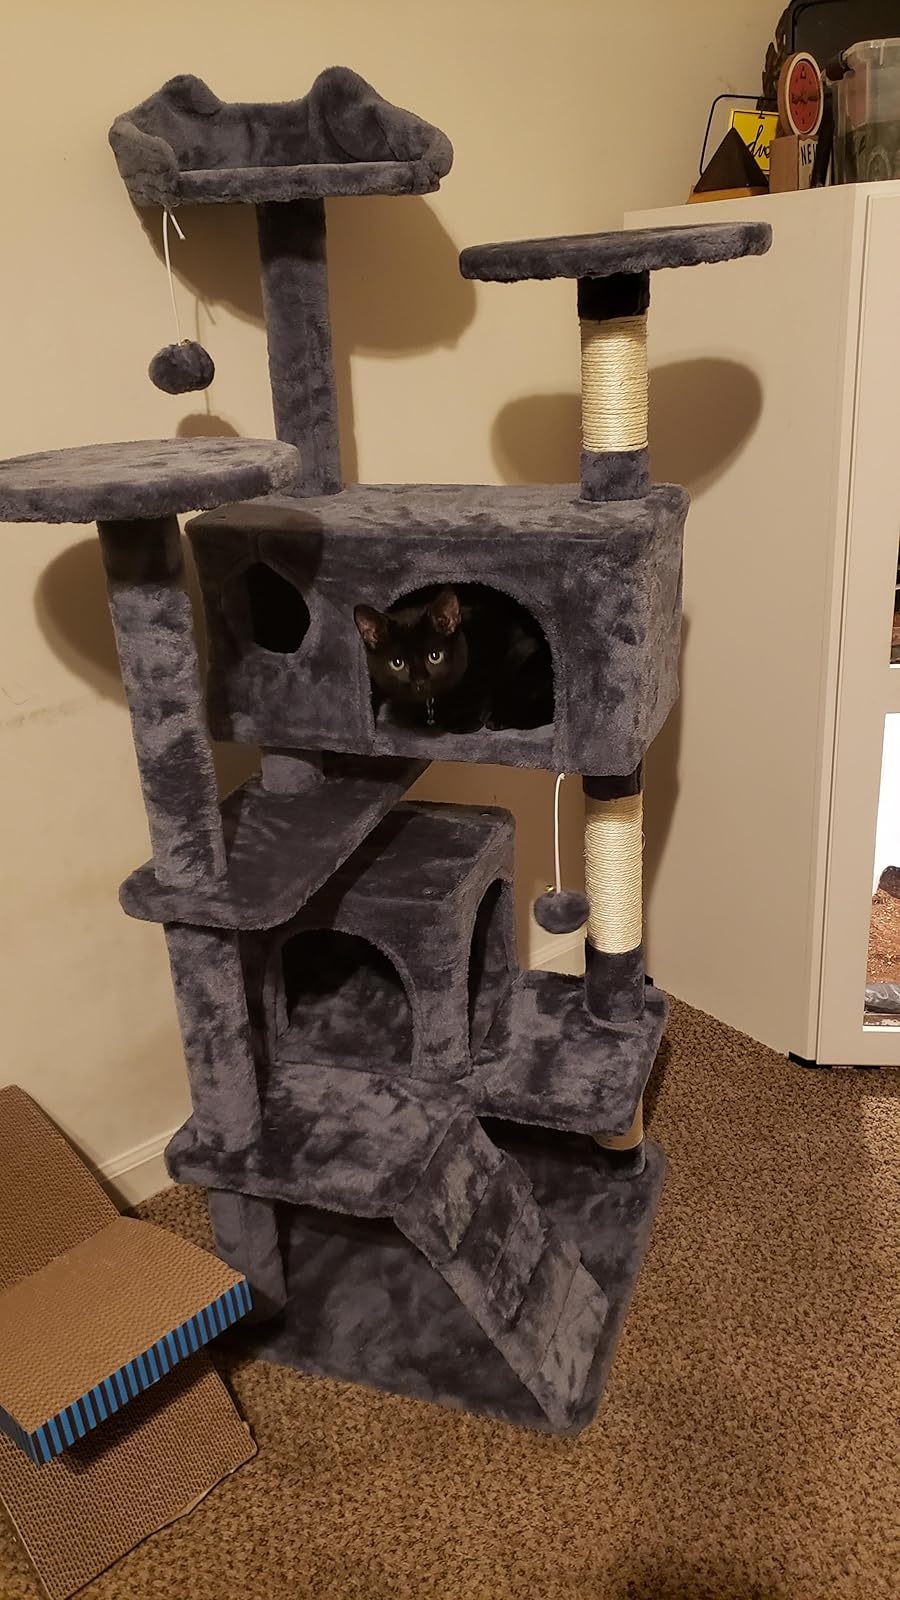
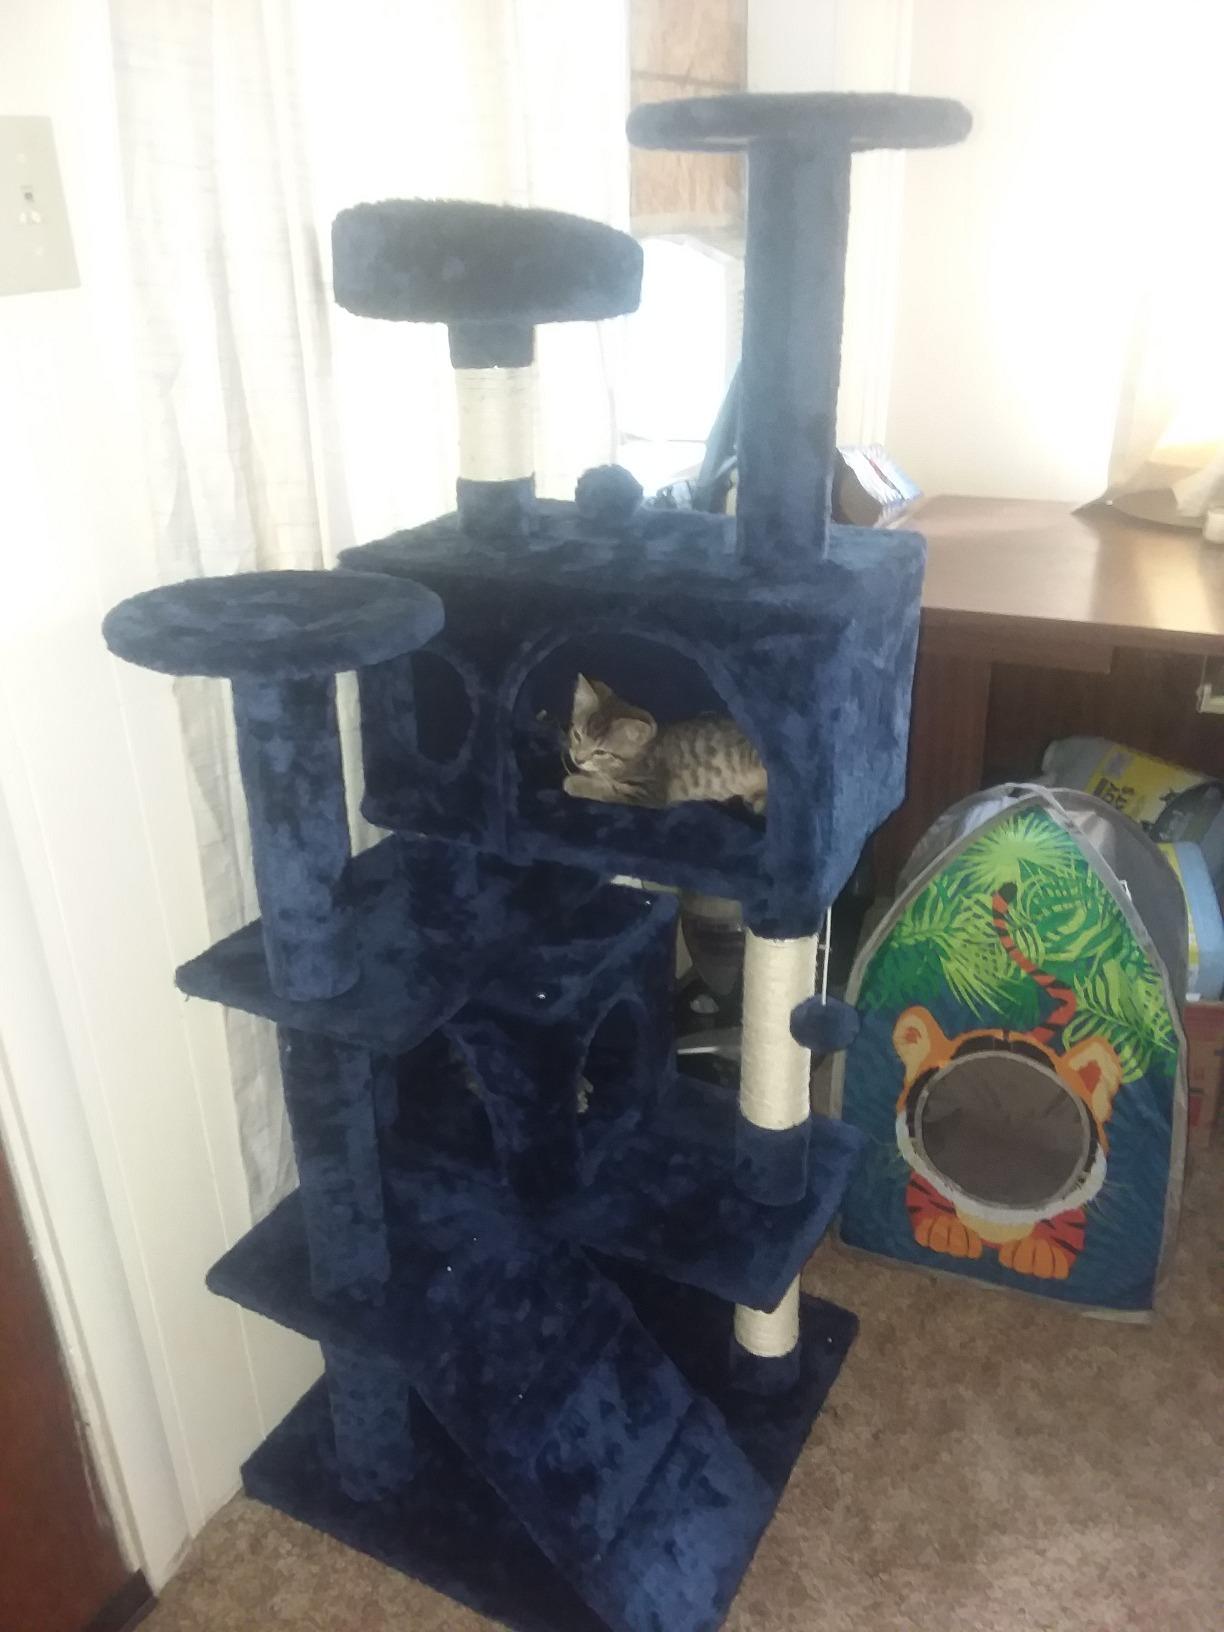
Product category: items_cat tree
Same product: no